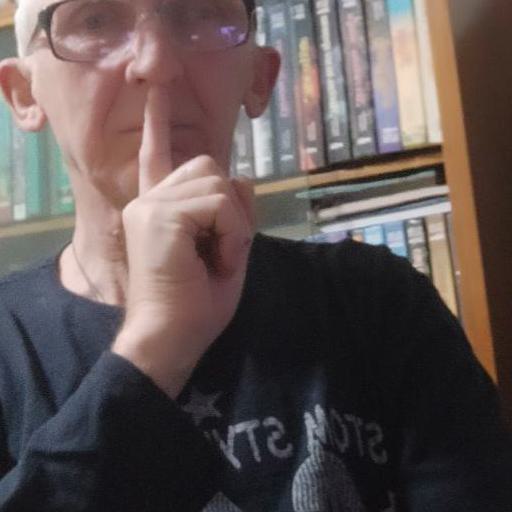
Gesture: mute